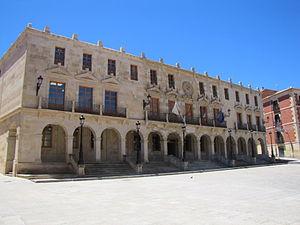
Les douze Lignages de Soria, constituent un groupe de clans, semblables aux phratries ou aux curies des villes antiques, au sein desquels uniquement pouvaient en vertu de la loi municipale être choisis la plupart des magistrats de la ville de Soria située en Vieille Castille et héritière de l'antique Numance.